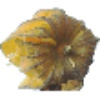
Label: physalis_with_husk